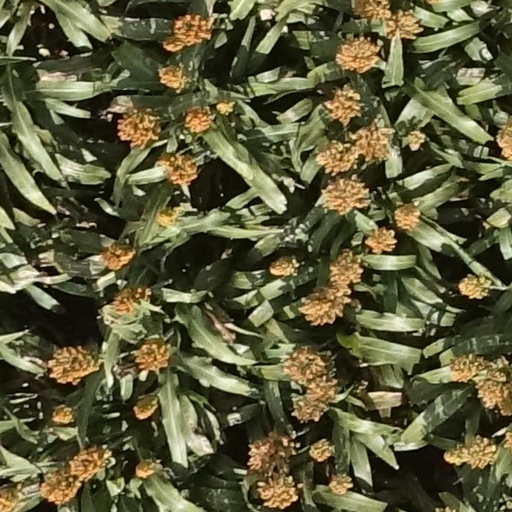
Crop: sorghum